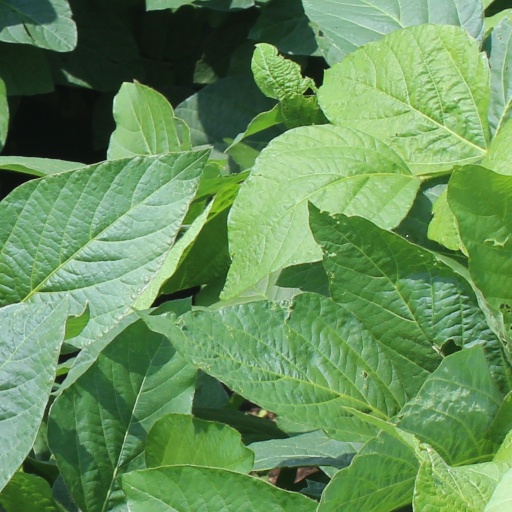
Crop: soybean